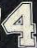
Number: 4